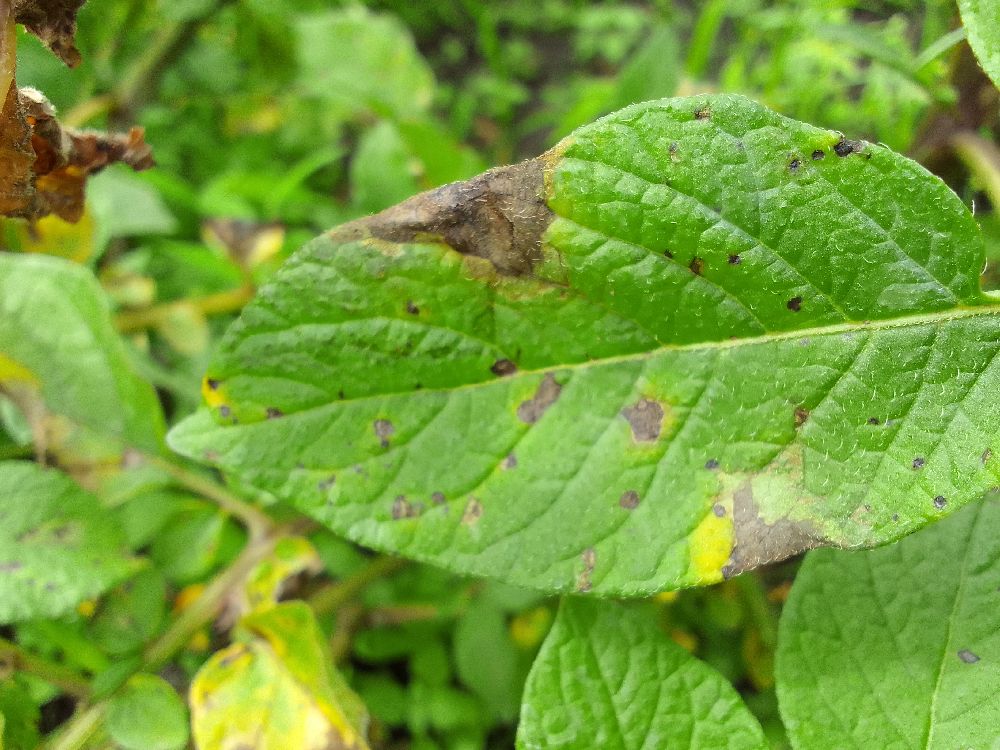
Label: Late blight